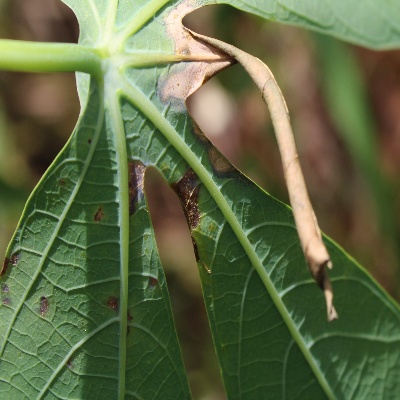
Crop: Cassava
Condition: bacterial blight